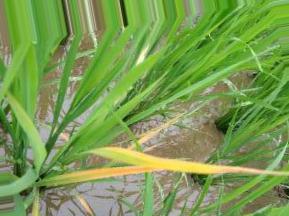
Nhãn: Tungro virus